FK Željezničar Sarajevo

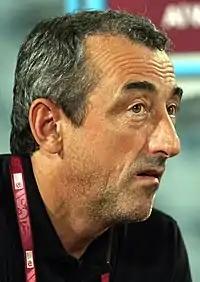
Mehmed Baždarević scored twice in the 1980–81 Yugoslav Cup final. Former Bosnia and Herzegovina national football team manager

In the 1980–81 season, Željezničar reached the Yugoslav cup final ("Marshal Tito Cup"), but lost 2–3 to another Bosnian side Velež Mostar with both Mehmed Baždarević and Vahid Halilhodžić scoring a brace for their respective teams. The venue for the final was the Red Star Stadium in Belgrade played in front of 40,000 fans. That season, Željezničar finished the 1980–81 Yugoslav First League in a disappointing 14th position which meant the club did not play in Europe even though it made the Yugoslav Cup final.